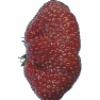
Label: strawberry_wedge